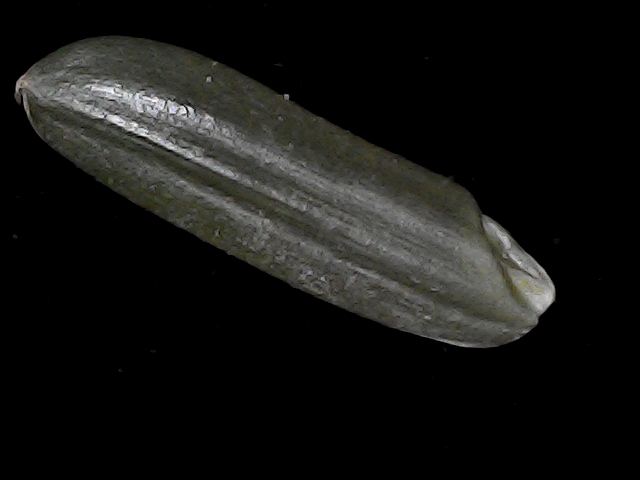
Rice variety: BD85